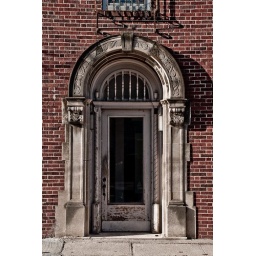
This is the door to some apartments in a building in the Beaverdale area in Des Moines.